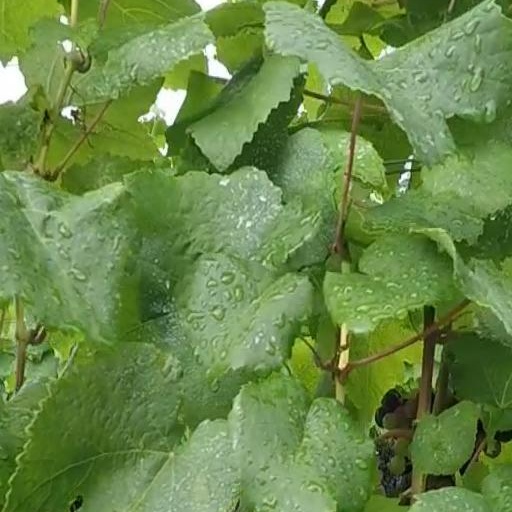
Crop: grape